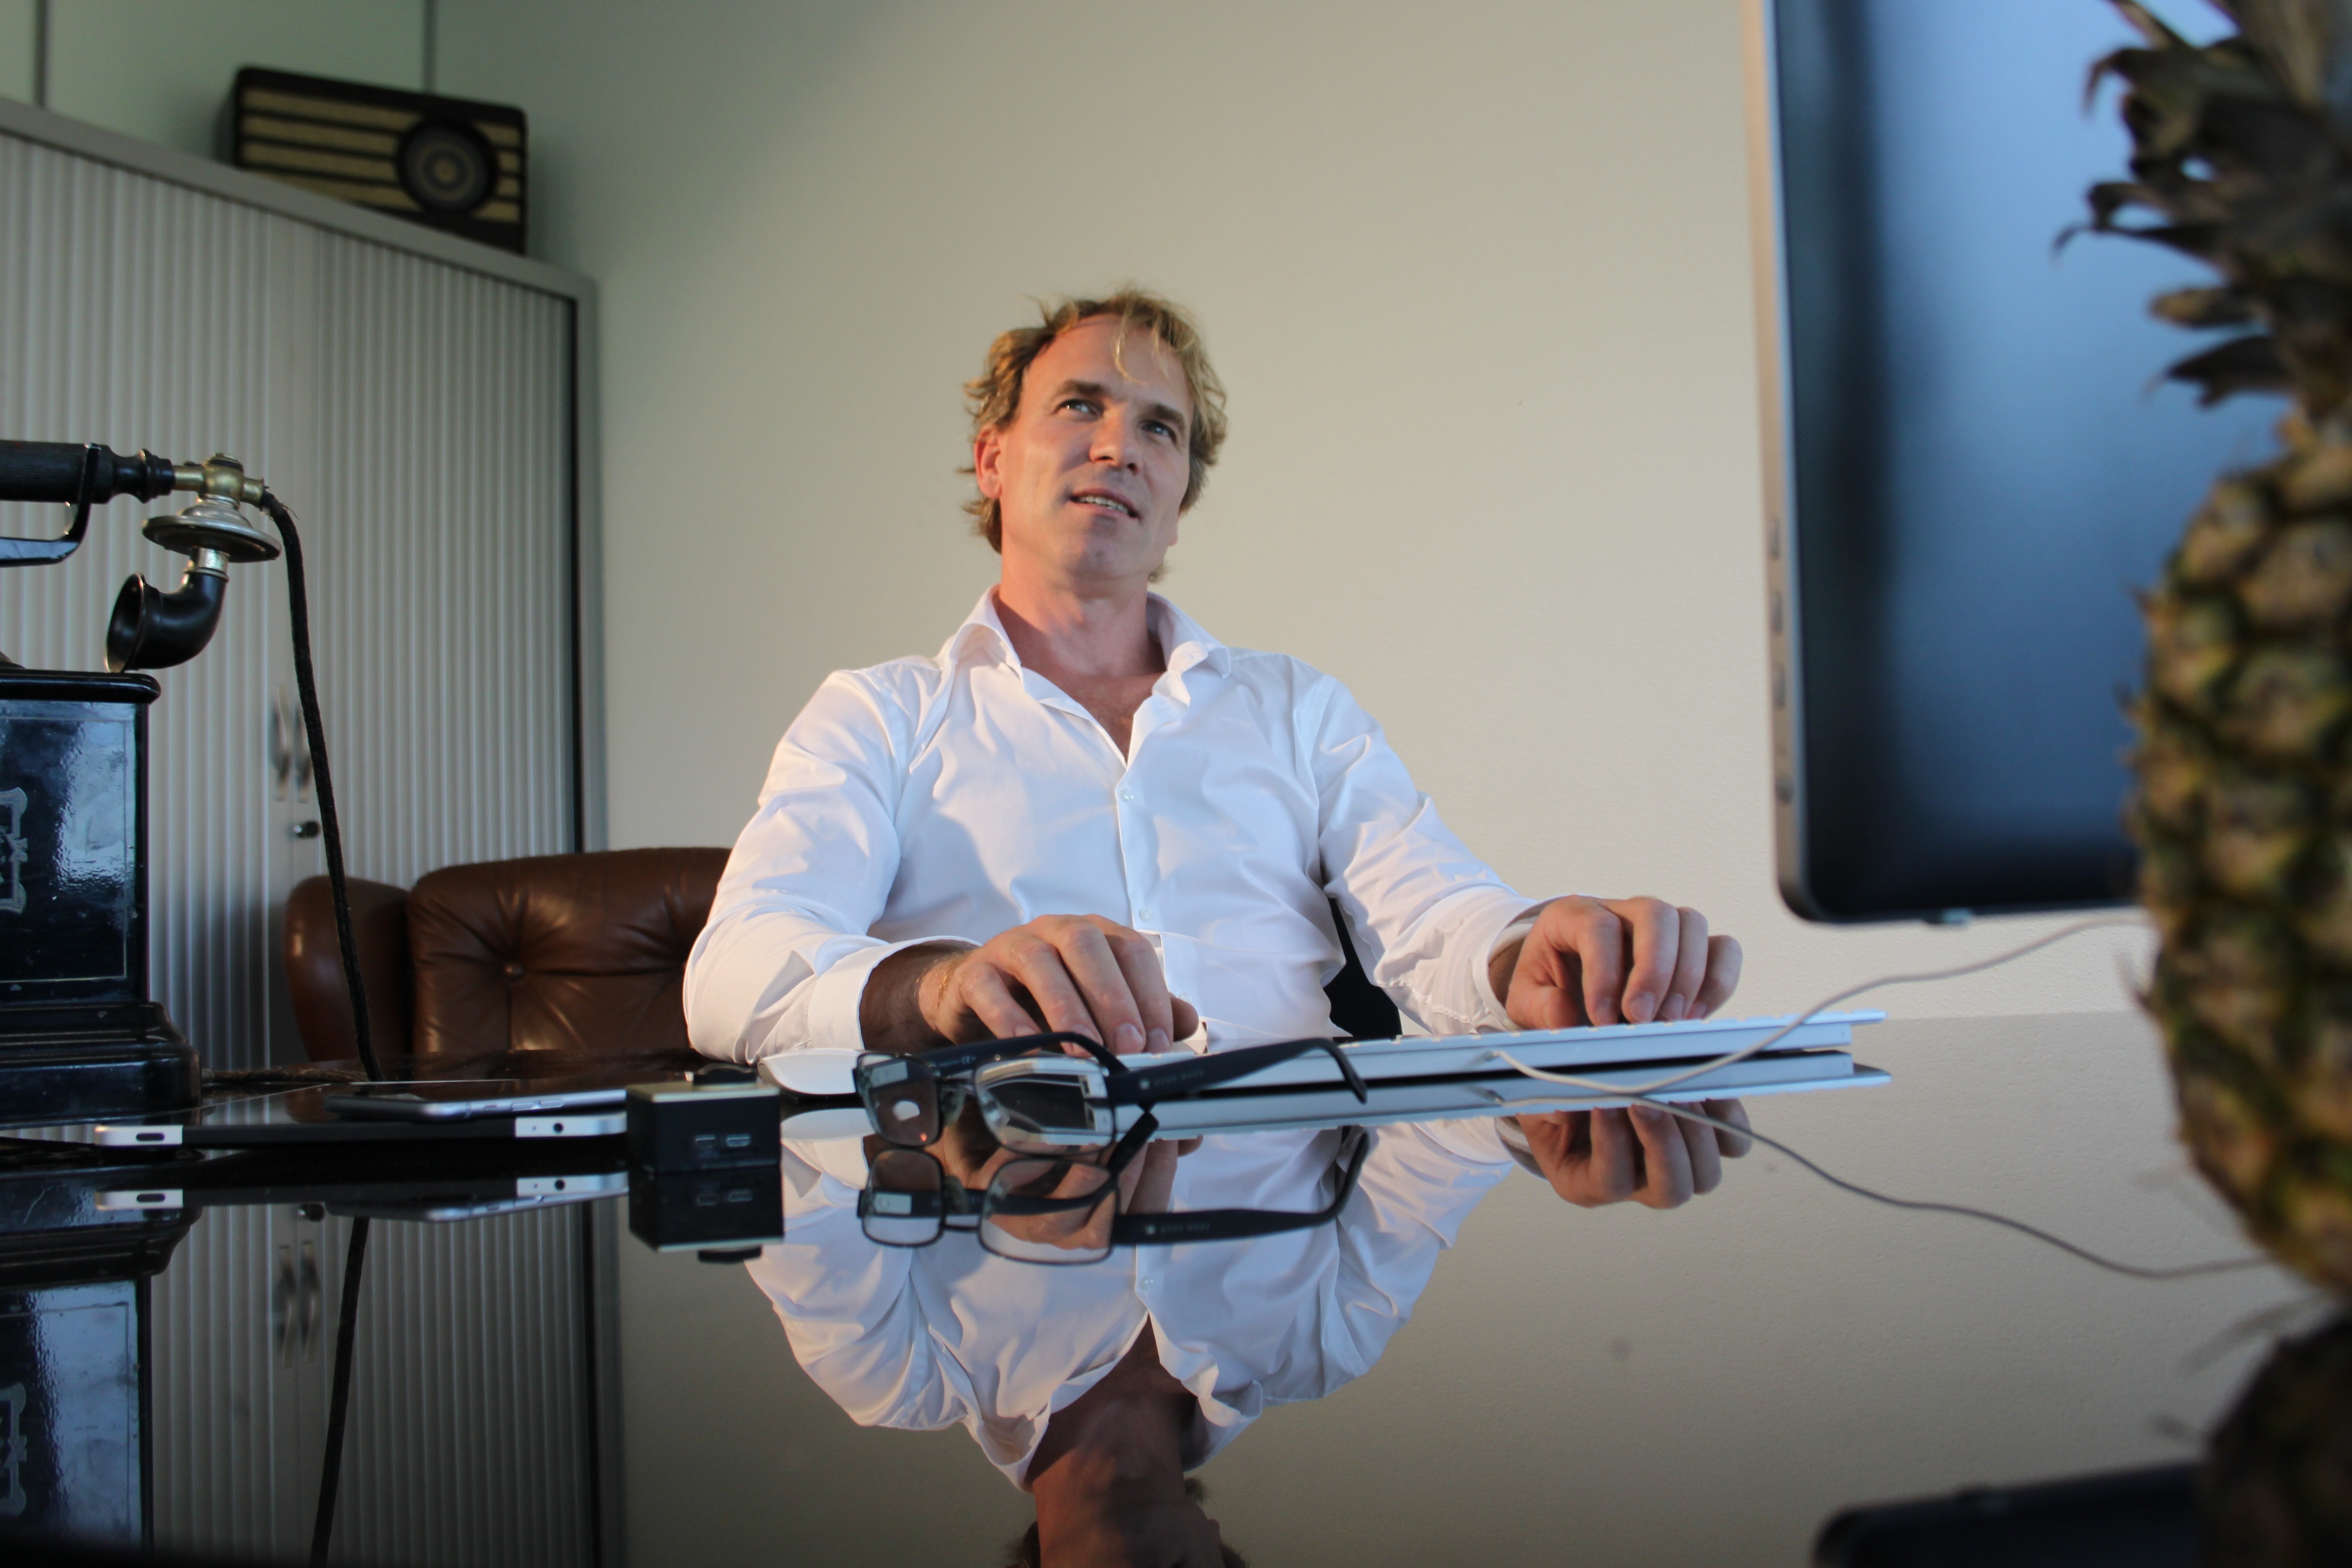
computer, guitar, office, pineapple, to call, string instrument, bowed string instrument, plucked string instruments